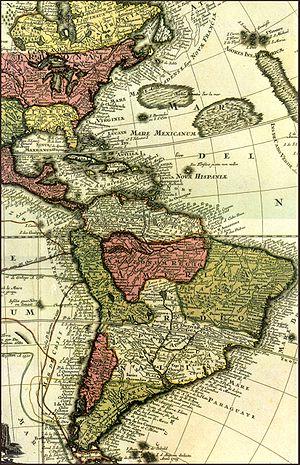
La Terre de Davis est une « île fantôme » située d'après ses découvreurs dans le sud-est de l’océan Pacifique, à bonne distance des côtes du Chili. Elle doit son nom au pirate Edward Davis, qui l'aurait aperçue en 1687. Les seules mentions originales de cette île se trouvent dans le compte-rendu de voyage de son coéquipier Lionel Wafer, et dans un ouvrage de son ami boucanier William Dampier, à qui il avait confié sa découverte. Ce dernier a émis l’idée que cette terre faisait partie de la fameuse Terra Australis Incognita, activement recherchée à l’époque dans le sud de l’Océan Pacifique. Bien que cette île n’ait jamais pu être retrouvée sous les coordonnées géographiques indiquées, il est fréquemment admis dans la littérature qu’elle corresponde à l’île de Pâques. Toutefois, cette correspondance reste soumise à critique, et certains auteurs considèrent soit que la terre de Davis n’a jamais existé, soit qu’il faut plutôt y voir d'autres îles du Pacifique Sud, comme les îles St Félix et Ambroise, voire l’archipel des Gambier, en Polynésie française.
1705 est une année commune commençant un jeudi.